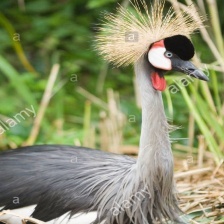
Species: AFRICAN CROWNED CRANE
Scientific name: BALEARICA REGULORUM
ImageNet parent category: crane